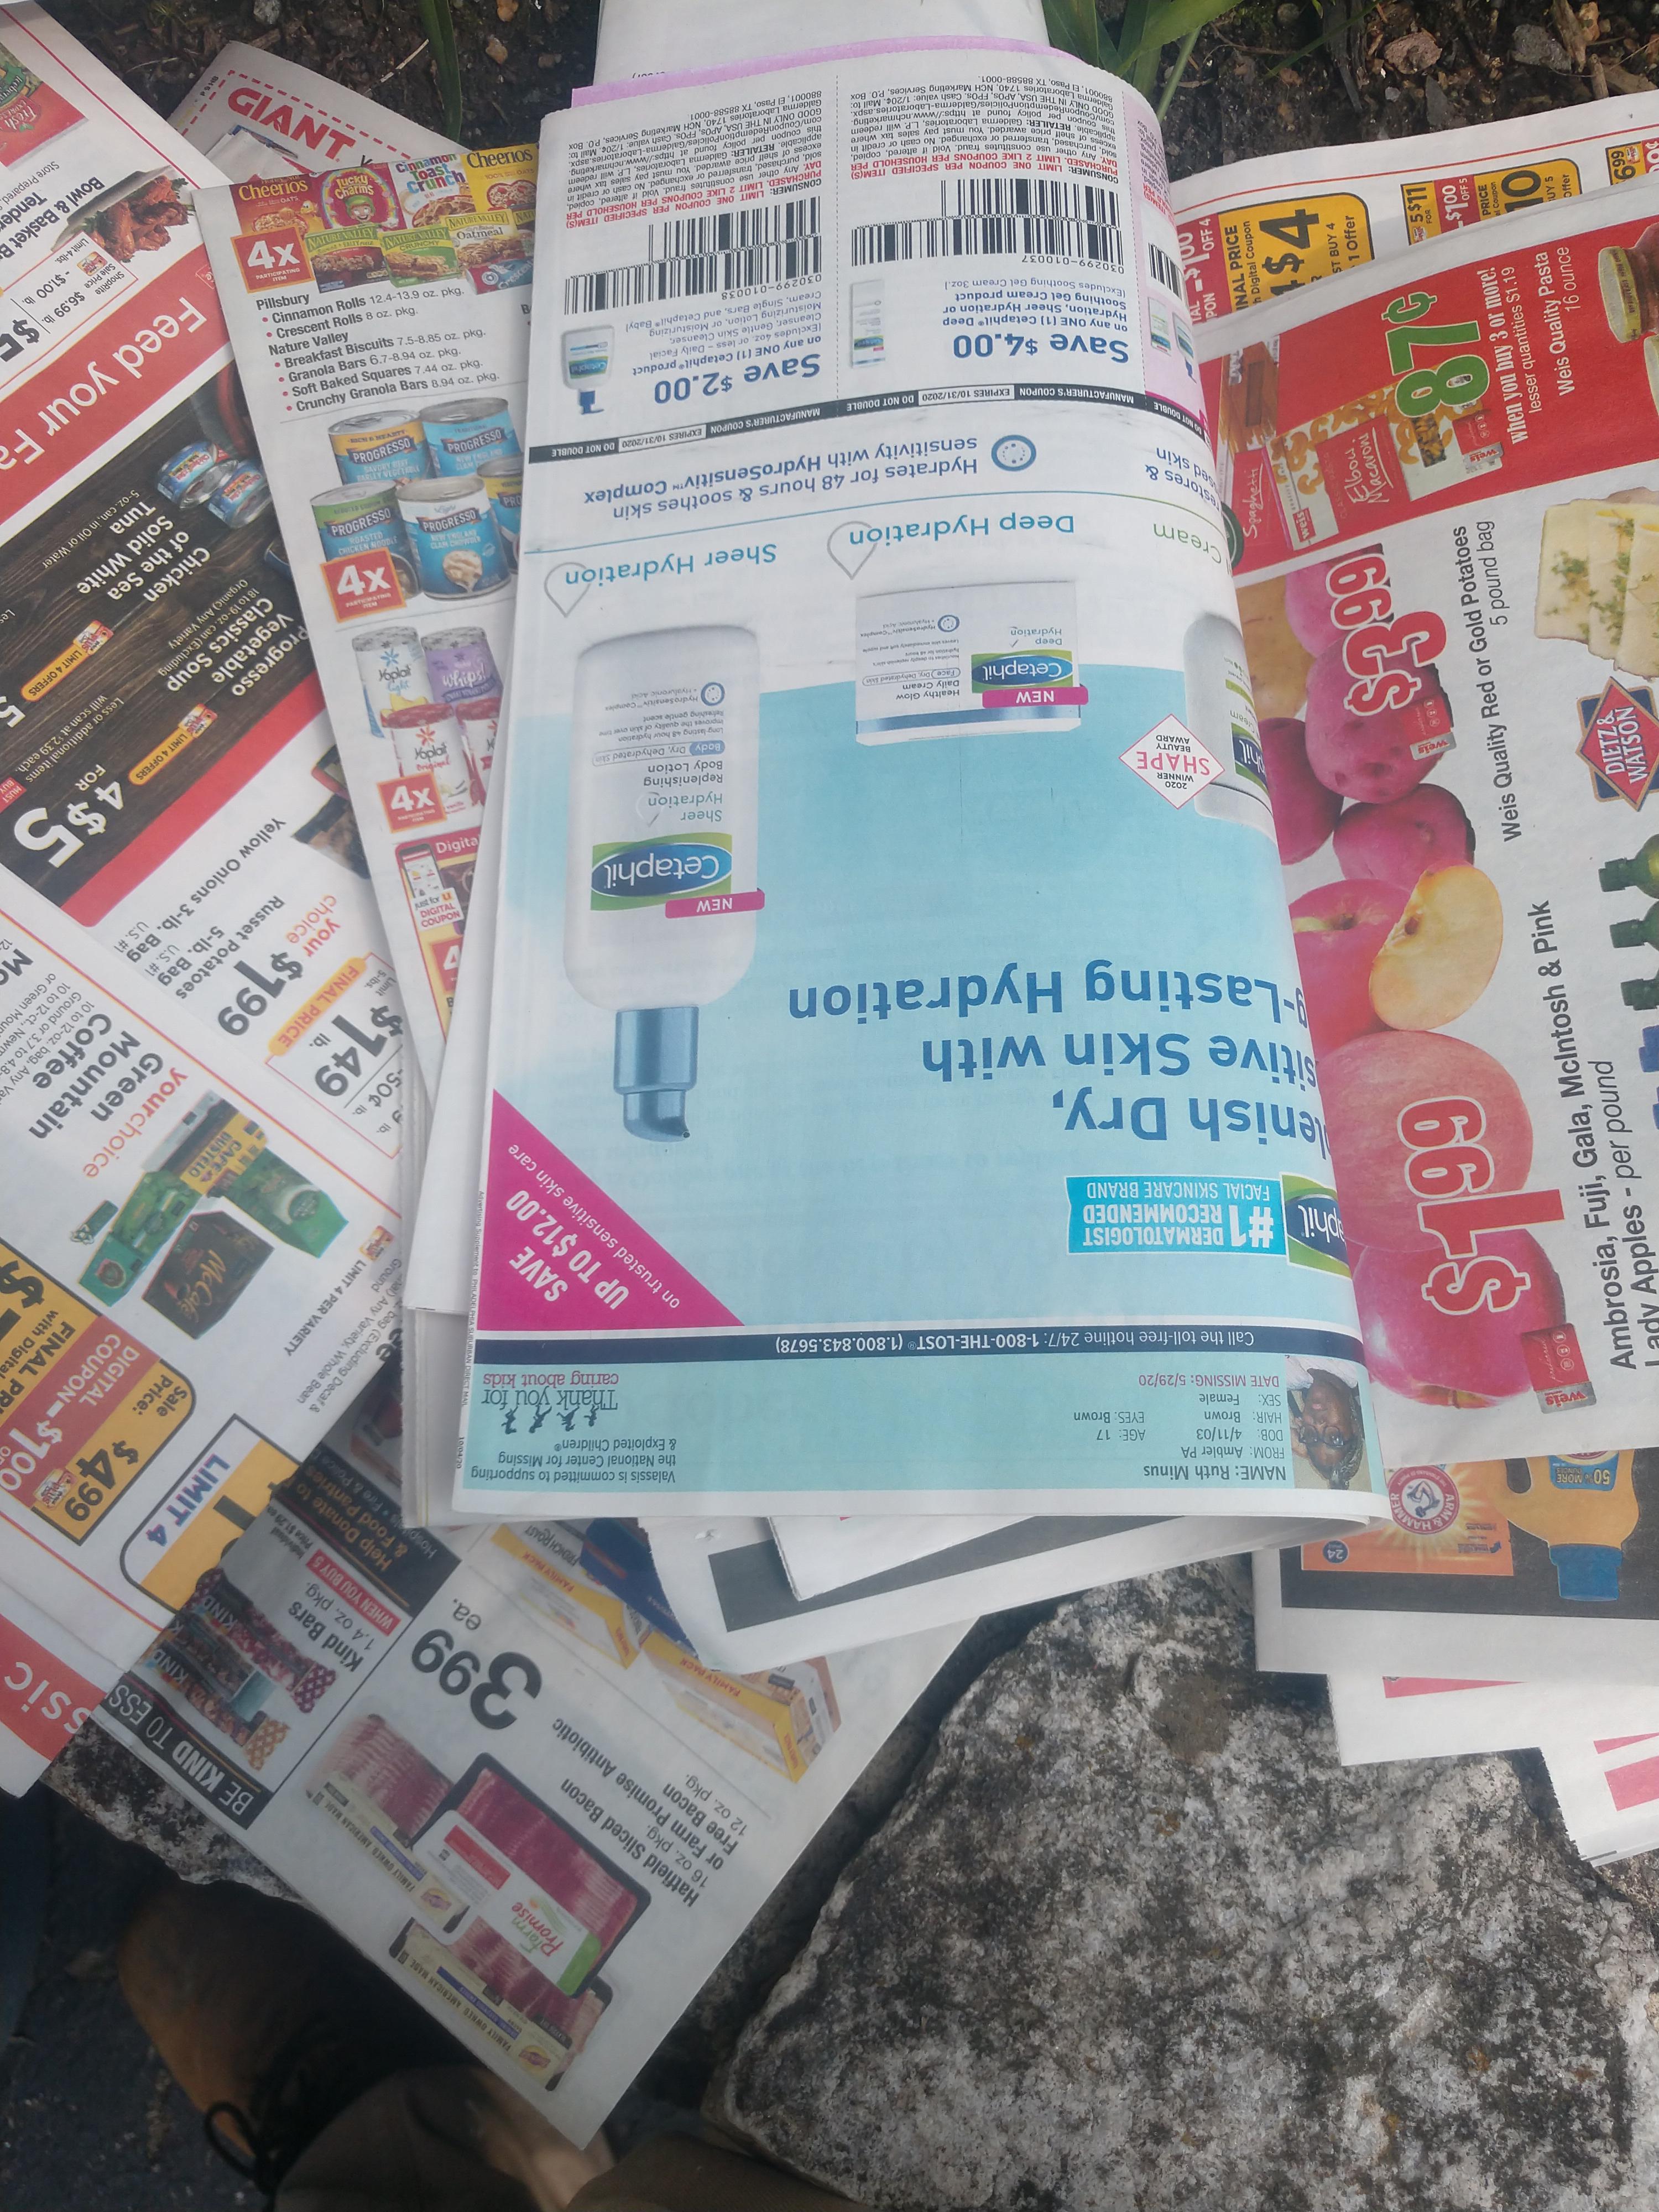
Label: paper